Women in Greece

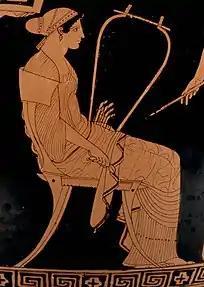
A depiction of in the women's quarters of a house, on a classical Greek vase. The photo is focused on a seated woman who is relaxed while fingering a ""barbiton"" (a stringed instrument).

Little surviving art depicts women in ancient Greek society. The majority of sources come from pottery found which displayed the everyday lives of citizens. Such pottery provides a medium which allows us to examine women's roles of the time, generally depicted as goddesses, keepers of domestic life, or whores. Scenes of adornment in vase painting are a window into the women's sphere, though they are not entirely realistic, rather, a product of the voyeuristic and romanticized image of womanhood envisioned by males. Women are frequently depicted as "sexual objects" in ancient Greek pottery, thus providing context for the sexual culture of Ancient Greece. A majority of vase scenes portray women inside their houses. A common presence of columns suggests that women spent much of their time in the courtyard of the house. The courtyard was the one place where they could regularly enjoy the outdoors and get fresh air. A majority of Greek cooking equipment was small and light and could easily be set up there. It can be inferred that during sunny weather, women probably sat in the roofed and shaded areas of the courtyard, for the ideal in female beauty was a pale complexion.